Ernest Holmes

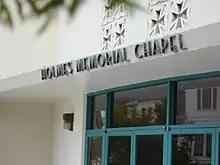
Holmes Memorial Chapel at Founder's Church in Los Angeles

Holmes taught New Thought in a Christian context in his church. The primary teaching of New Thought is that physical form is created by a Universal Mind, or God, which manifests—or literally reflects—the dominant belief system of all living persons. In his book, "The Science of Mind", Holmes described this God-force as follows: